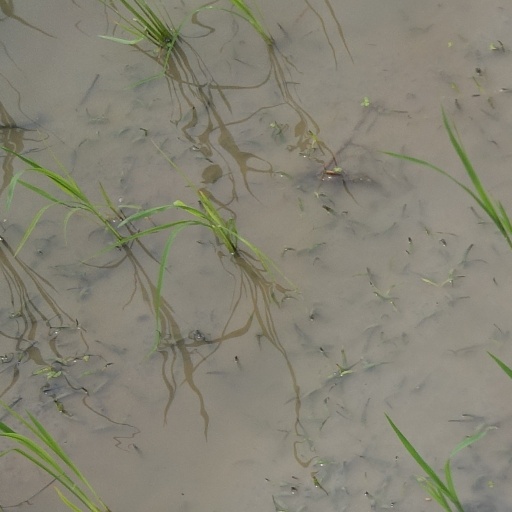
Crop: rice